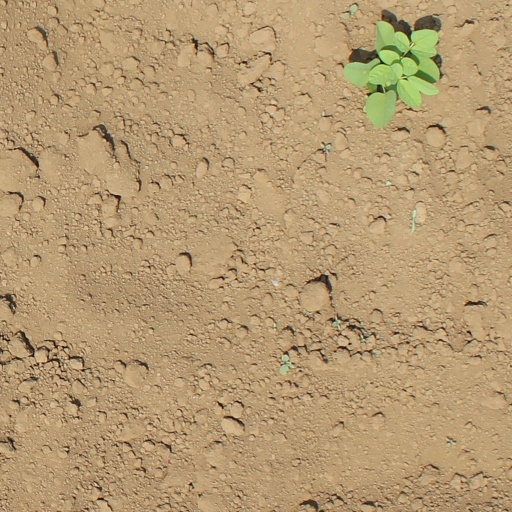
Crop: soybean